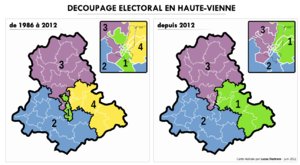
Carte du découpage électoral des circonscriptions de Haute-Vienne (avant 2012 et depuis 2012)
Le département français de la Haute-Vienne est, sous la Cinquième République, constitué de trois circonscriptions législatives de 1958 à 1986, de quatre circonscriptions après le redécoupage électoral de 1986 puis de trois circonscriptions depuis le redécoupage de 2010, entré en application à compter des élections législatives de 2012.